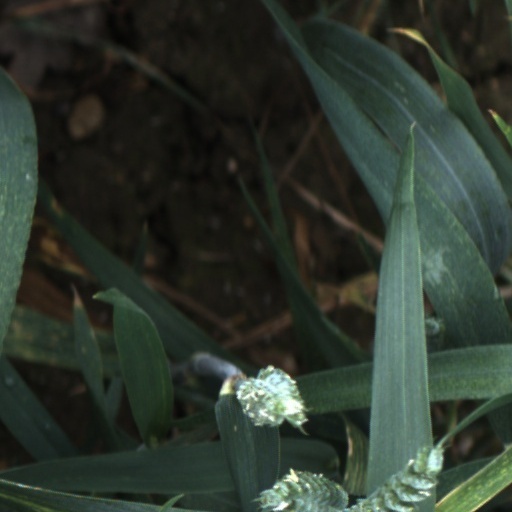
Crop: wheat